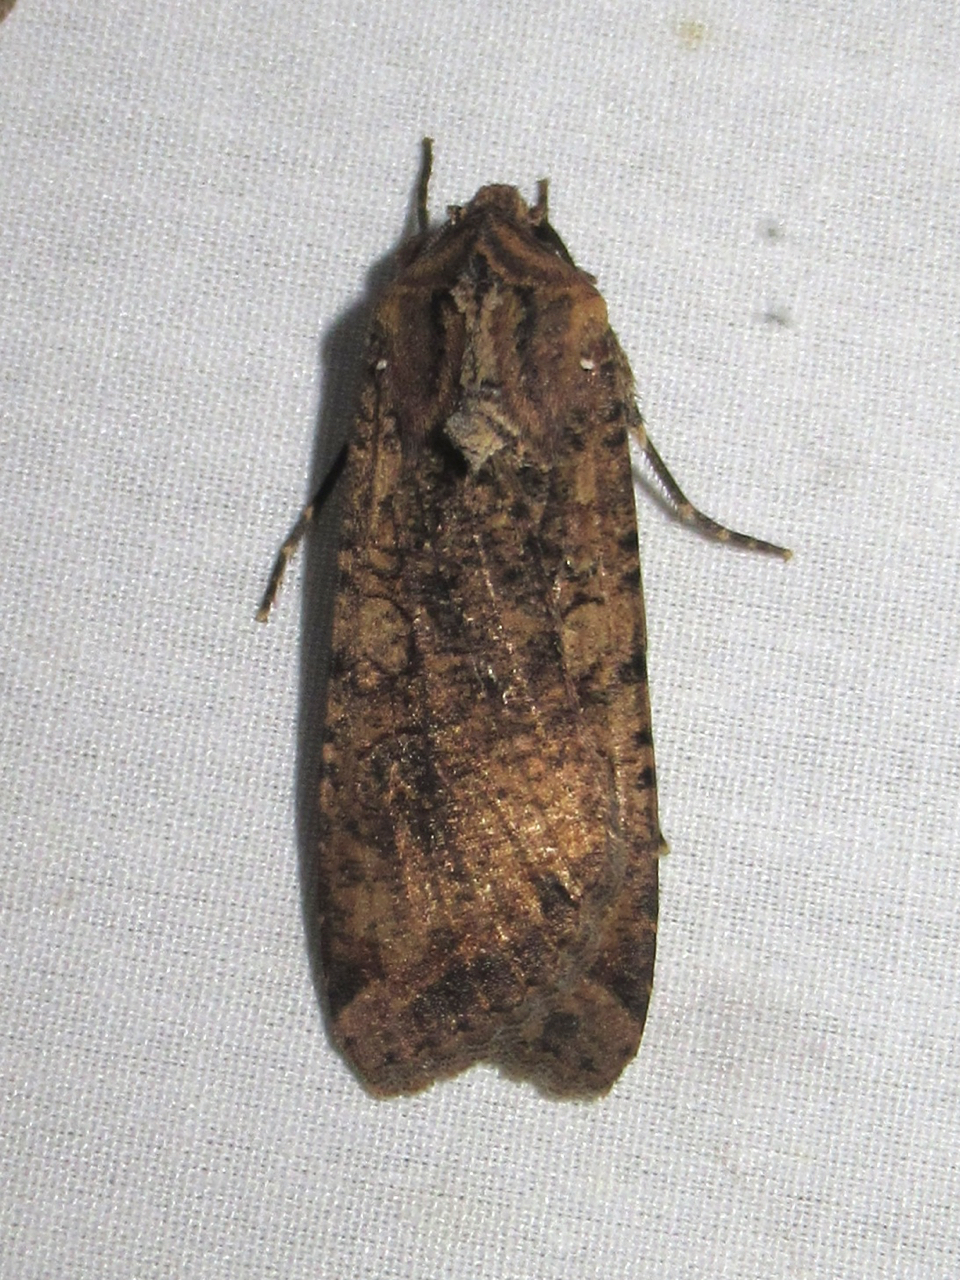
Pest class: cutworms